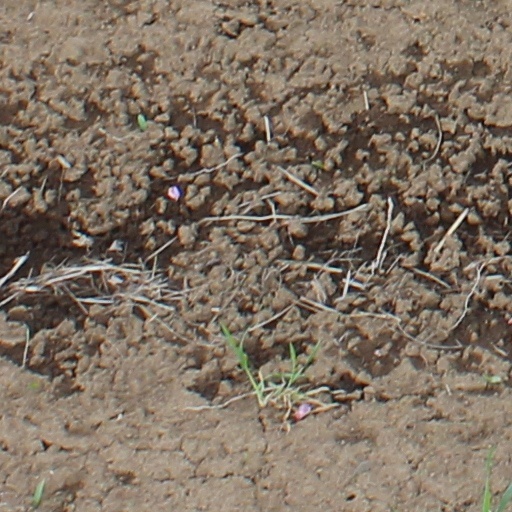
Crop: wheat